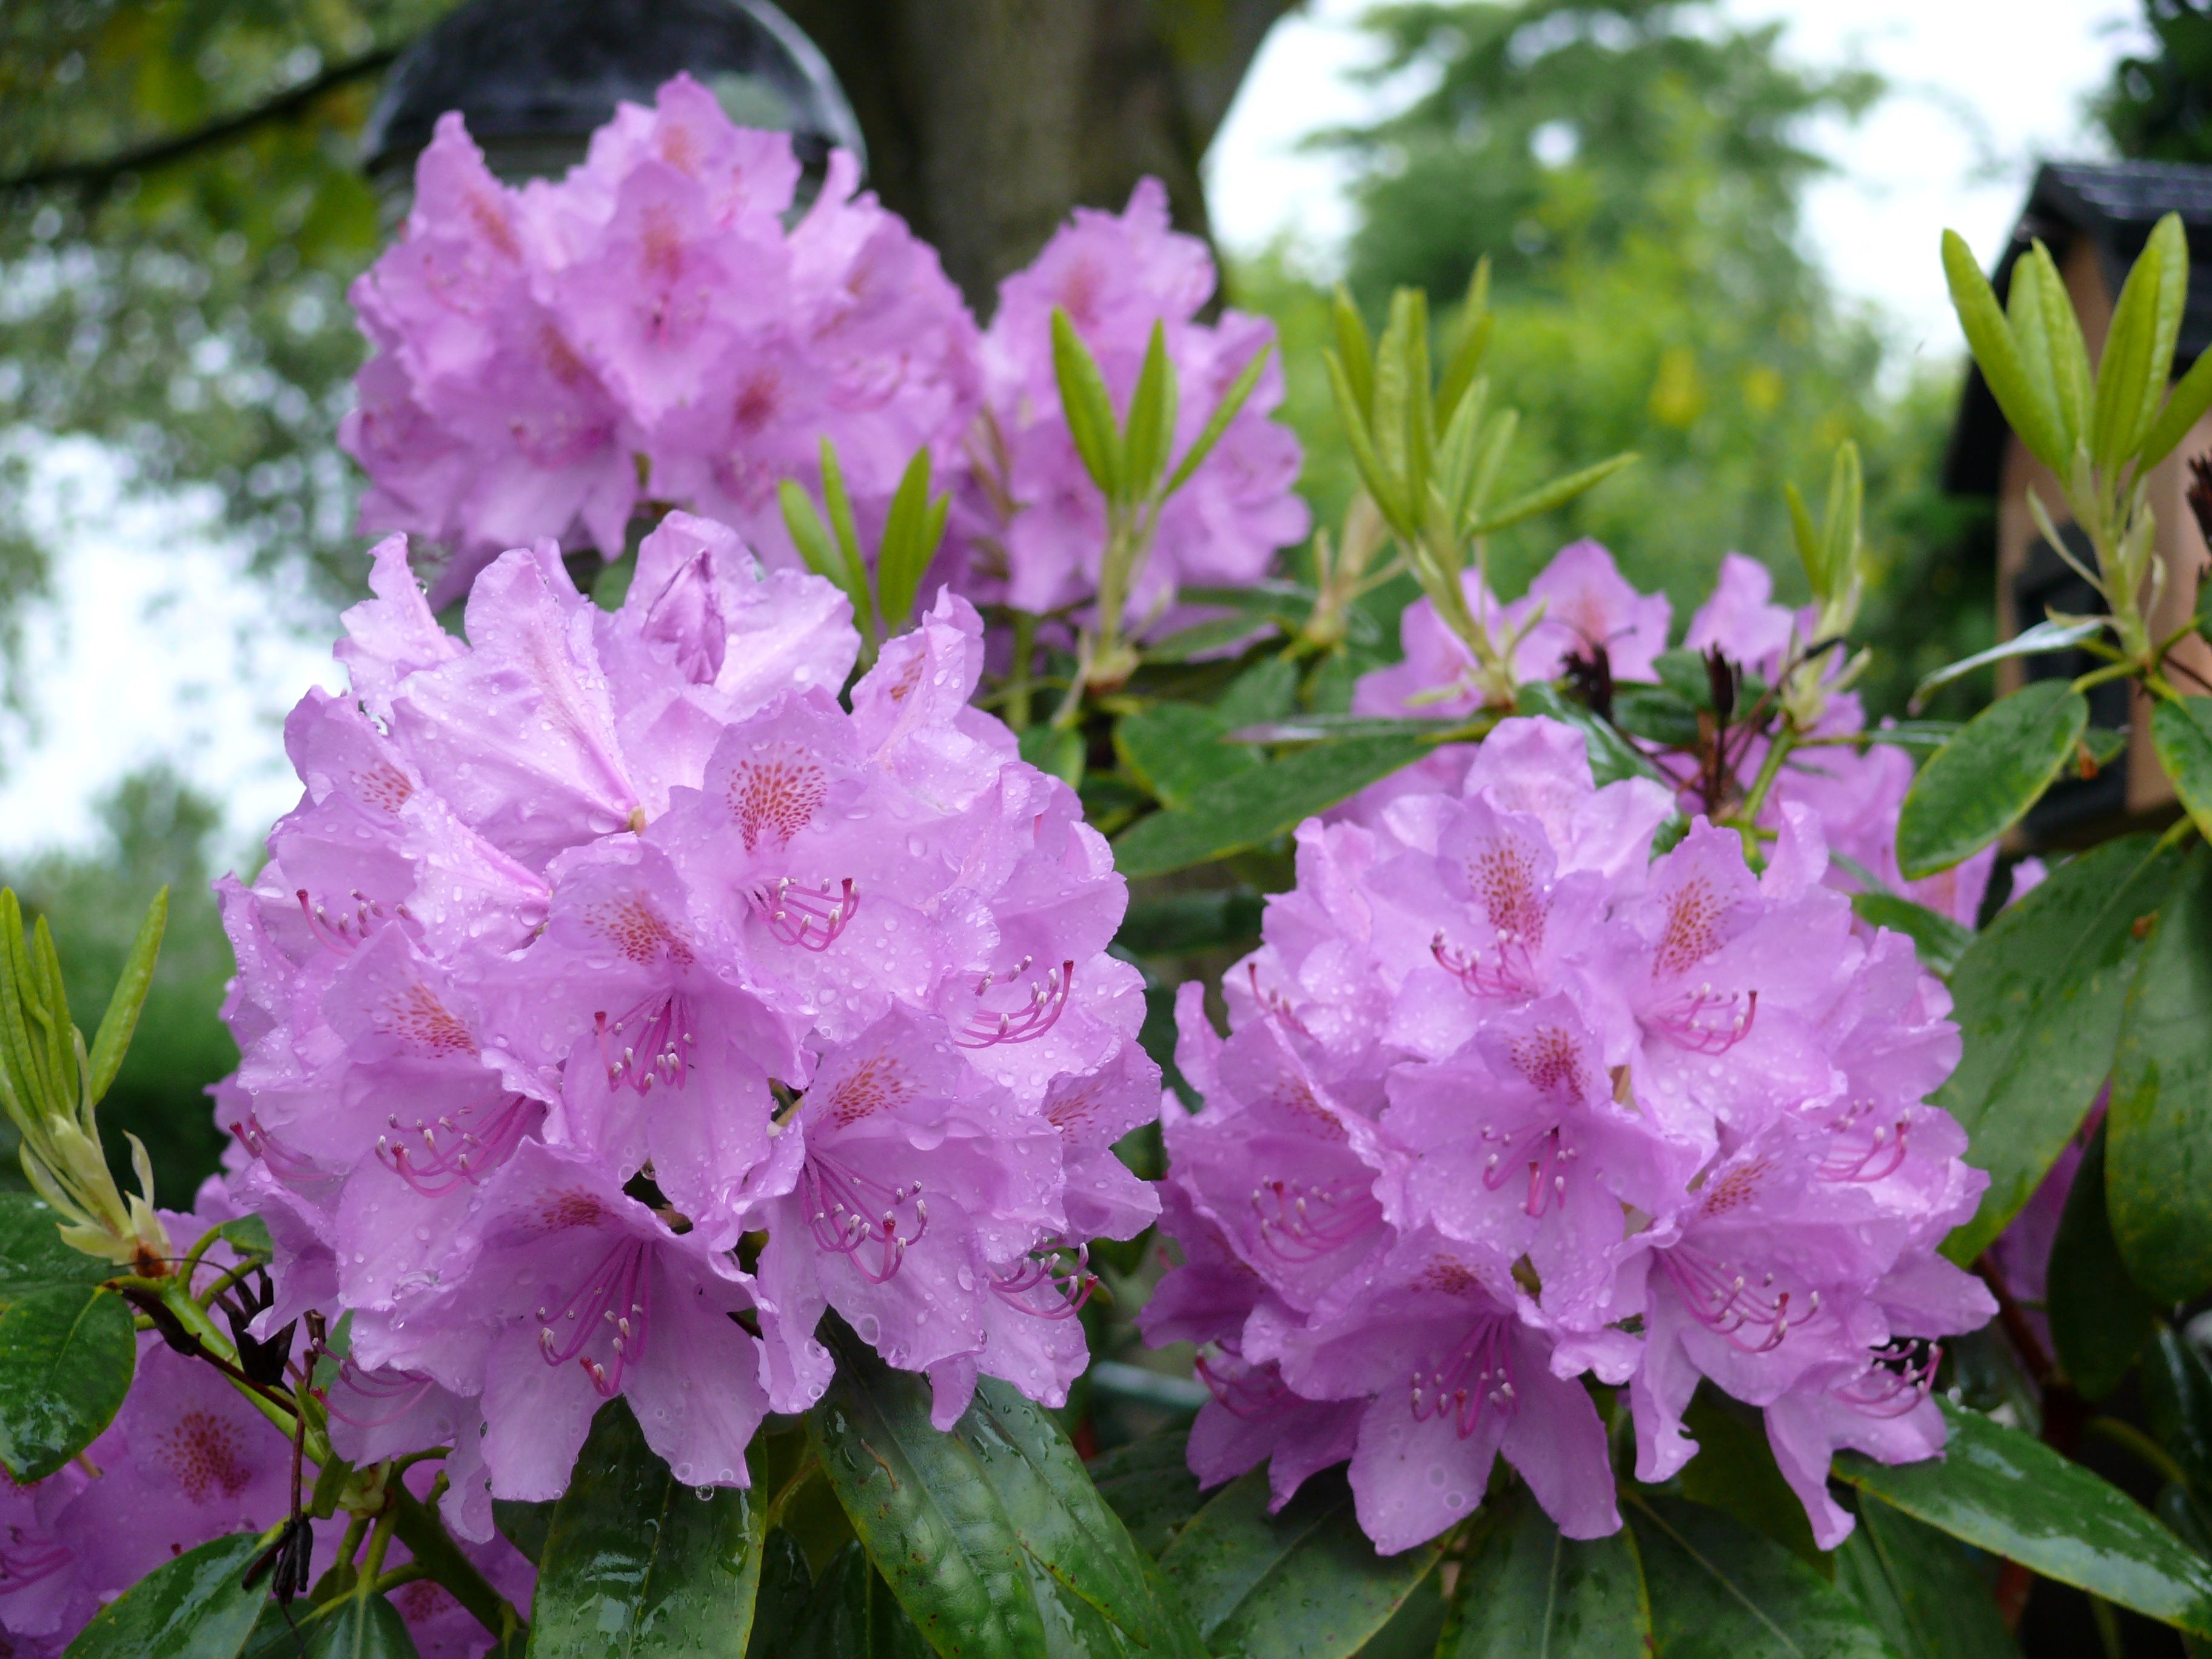
tree, nature, blossom, plant, flower, spring, botany, garden, flora, flowers, shrub, rhododendron, lilac, flowering, azalea, flowering plant, woody plant, land plant